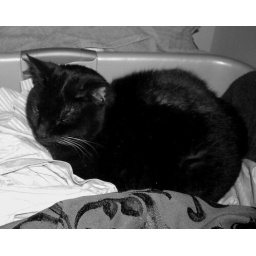
Sophie in the laundry basket, black and white